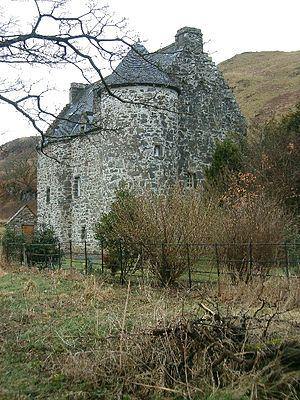
Kilmartin est un village dans la région d'Argyll and Bute, en Écosse. Situé en Mid Argyll, Kilmartin se trouve à environ 30 km au sud d'Oban, ou 46 km par la route. Les villages mitoyens incluent le hameau de Slockavullin et Poltalloch. Au sud de Kilmartin se trouve Dunadd, lieu archéologique important qui fut capitale du royaume de Dal Riada et où se trouvent des marques de couronnement ainsi qu'une inscription en écriture oghamique.
Argyll and Bute est le deuxième council area de l'Écosse et région de lieutenance en superficie. Il s'agit d'une région rurale, 23ᵉ en population, orientée vers les services et le tourisme. La région a un volet maritime important, comportant plus de 3 000 km de côtes avec des îles à l'histoire importante pour l'Écosse, telles que Iona. La région est considérée sur le plan historique comme le « berceau de l'Écosse », car elle est le point d'entrée d'où les Gaëls venant d'Irlande ont amené leur langue et culture, formant le royaume de Dál Riata. La région est restée longtemps en bordure du pouvoir central, parfois sous l'égide des Norvégiens, puis séparée comme royaume du Seigneur des Îles.
Cette liste recense les principaux châteaux du council area d'Argyll and Bute en Écosse.